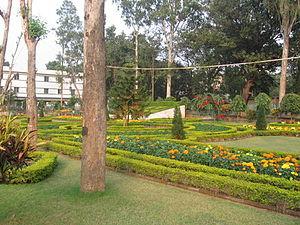
Les Instituts nationaux de technologie de l'Inde, sont un ensemble de 30 instituts universitaires publics en Inde. Les NIT offrent des filières de formation menant aux diplômes de bachelor, master et doctorat dans des domaines divers d'ingénierie et de technologies. Chaque NIT est autonome et a le droit de construite ses propres filières.